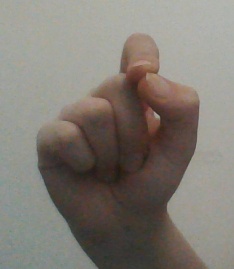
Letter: fa